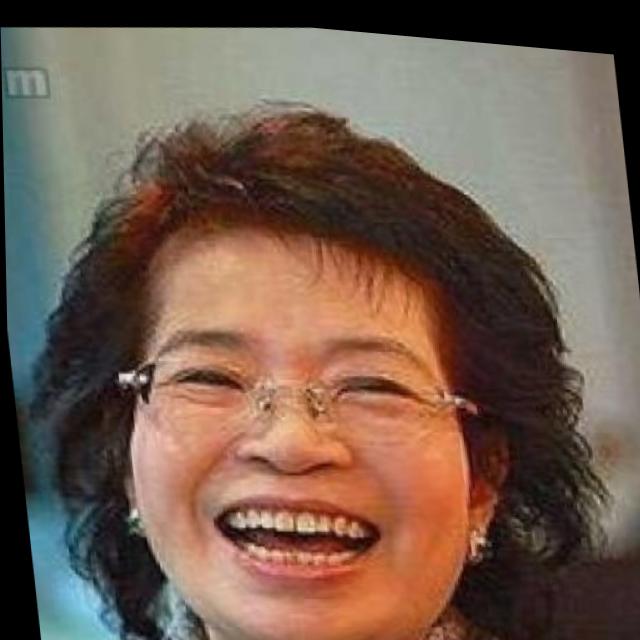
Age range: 45-64